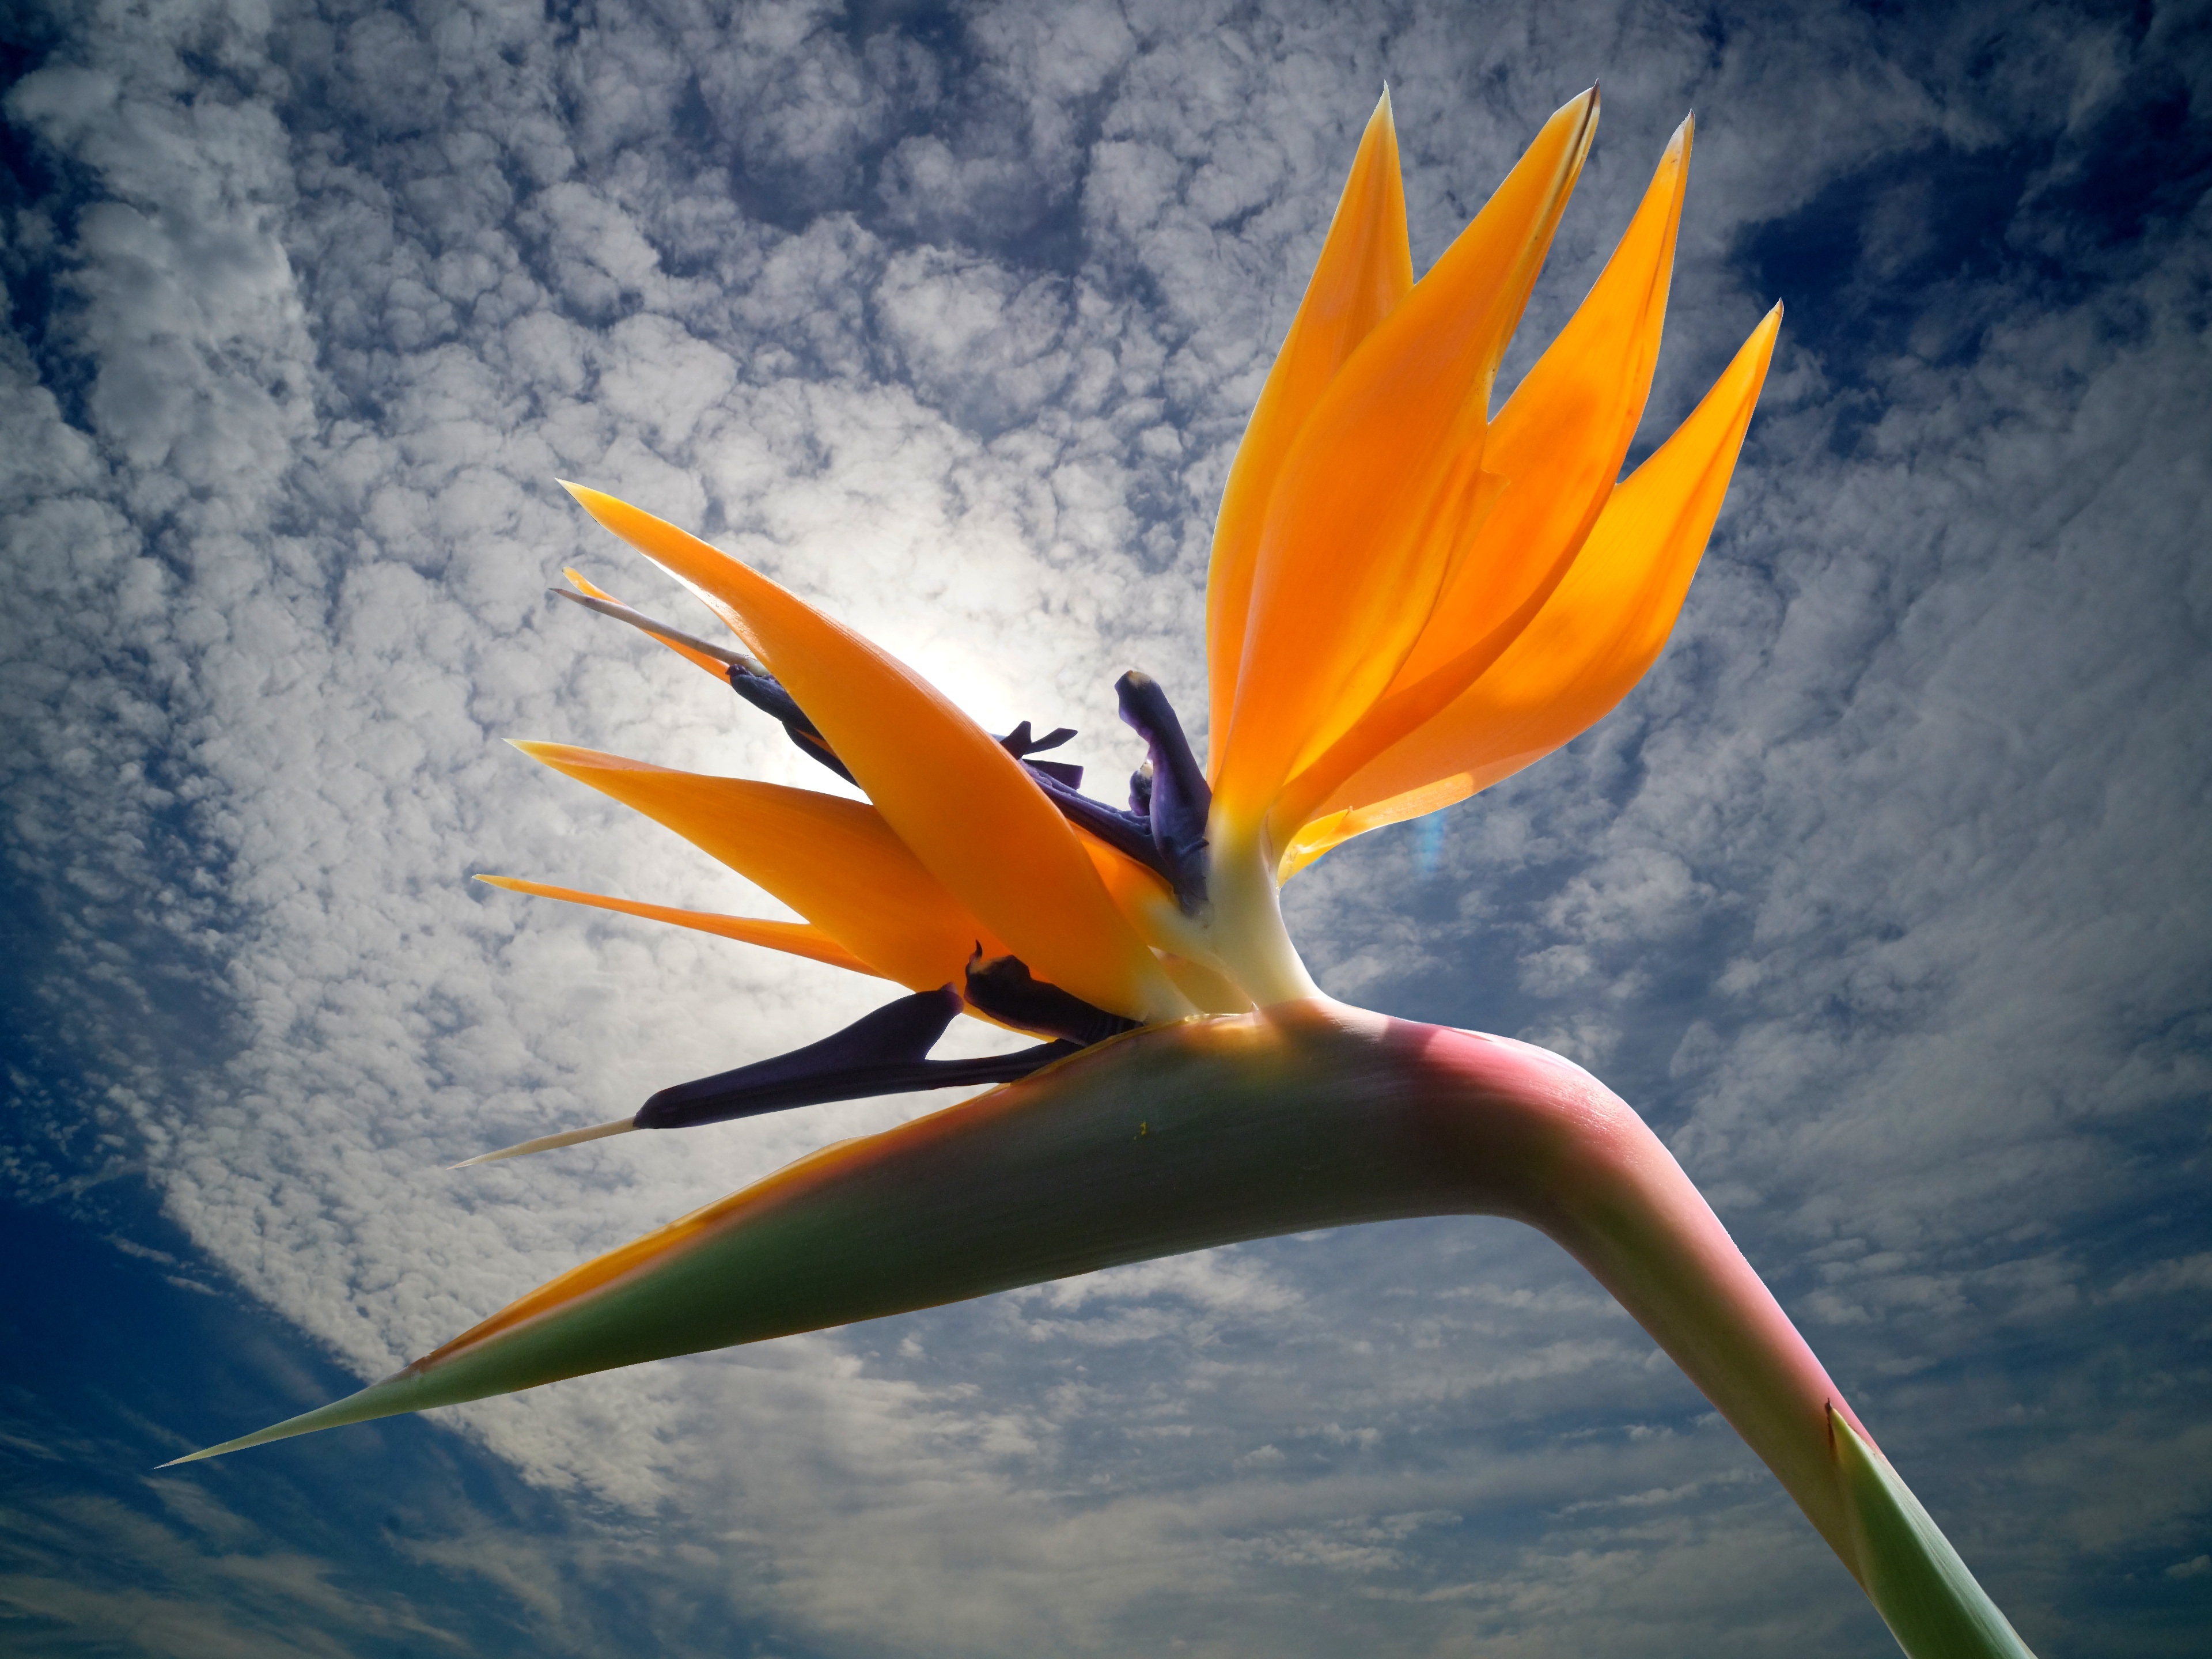
landscape, nature, blossom, wing, cloud, plant, sky, sunlight, texture, leaf, flower, bloom, wind, pattern, spring, reflection, color, blue, yellow, garden, close, flora, majestic, flowers, farbenpracht, background, germany, botanical garden, exotic, benefit from, pride, back light, macro photography, ornamental plant, strelitzia, bird of paradise flower, caudata, bird of paradise, bright colours, meteorological phenomenon, strelicia, atmosphere of earth, computer wallpaper, bird flower